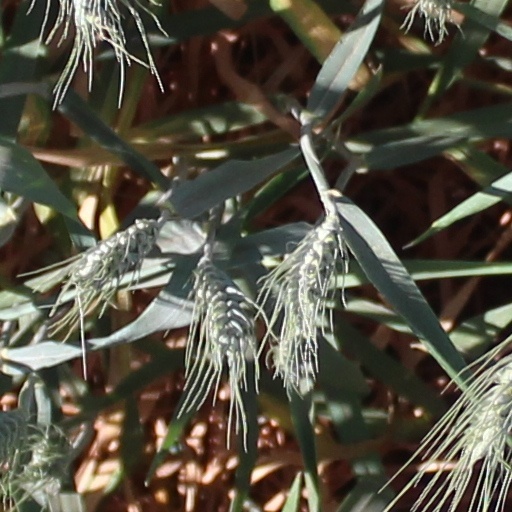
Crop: wheat